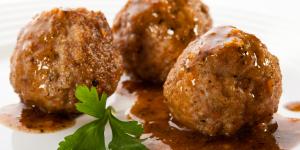
albondigas con salsa agridulce